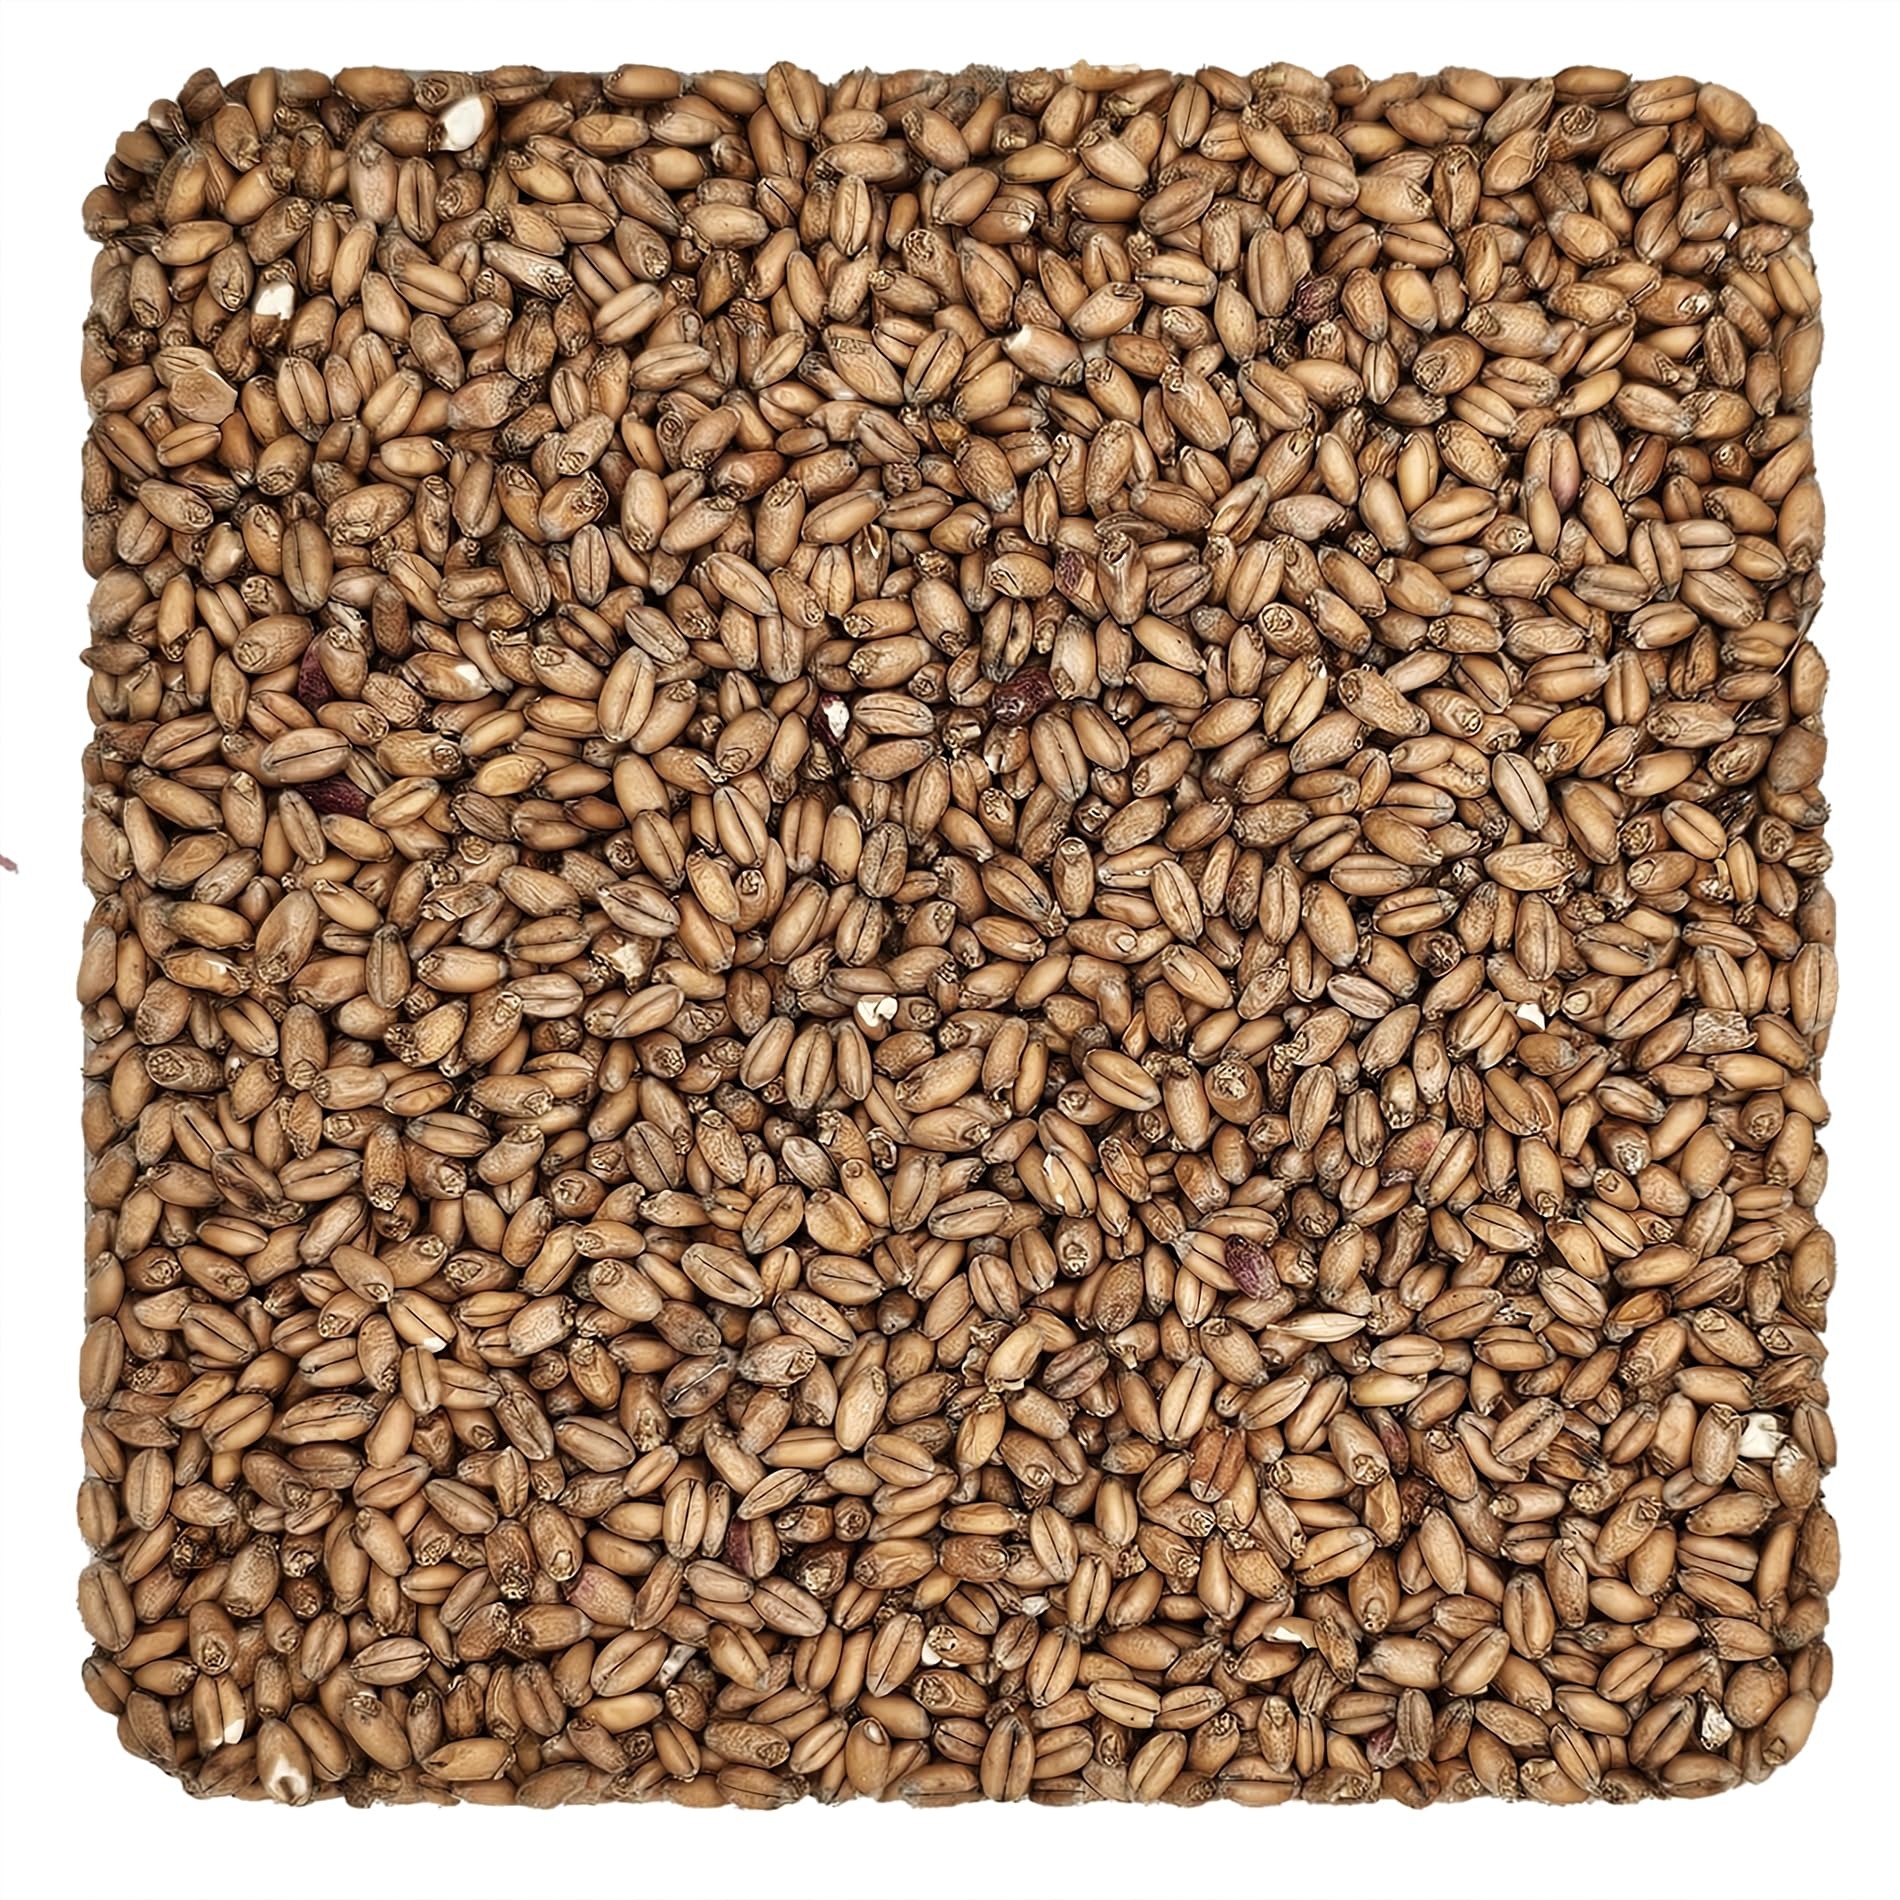
Item Name: Home Brew Ohio White Wheat Grain 10lb
Bullet Point 1: Unique Flavor Profile: White Wheat malt adds a distinct malty flavor to beer, ranging from sweet to wheaty and floury, not achievable with raw wheat.
Bullet Point 2: Color Enhancement: This malt imparts a deep golden to brown color to the beer, enhancing its visual appeal.
Bullet Point 3: Versatile Usage: White Wheat malt is commonly used in wheat and weizen beers, contributing to 40-60% of the mash. However, its versatility extends to other styles like pale ales and Belgian beers.
Bullet Point 4: Head Retention Aid: Adding small amounts (3-6%) of White Wheat malt improves head retention in beer without significantly altering the final flavor.
Bullet Point 5: Light and Crisp Finish: The malt contributes to a light and crisp flavor in the finished beer, making it particularly popular in styles like hefeweizens and witbiers.
Product Description: White Wheat malt is a special type of wheat used in brewing beer. Unlike raw wheat, White Wheat malt adds a unique malty flavor that ranges from sweet to wheaty and floury. It imparts a deep golden to brown color to the beer, making it visually appealing. When making wheat and weizen beers, brewers typically use White Wheat malt in the mash, with 40 to 60 percent being the usual amount for wheat beers. Combining it with a high enzyme malt, like two-row, enhances the brewing process. One interesting feature of White Wheat malt is its ability to improve head retention in beer without altering the final flavor significantly. Brewers often add small amounts, typically ranging from 3 to 6 percent, to achieve this effect. This makes White Wheat malt versatile, as it can be incorporated into various beer styles. In terms of taste, White Wheat malt contributes to a light and crisp flavor in the finished beer. This makes it a popular choice for wheat beers like hefeweizens and witbiers. However, its utility is not limited to these styles; it can also be used in other beer varieties such as pale ales and Belgian-style brews. Overall, White Wheat malt brings a distinct character to the brewing process, offering both flavor enhancement and visual appeal to a wide range of beer styles.
Value: 1.0
Unit: Count

Price: 34.99